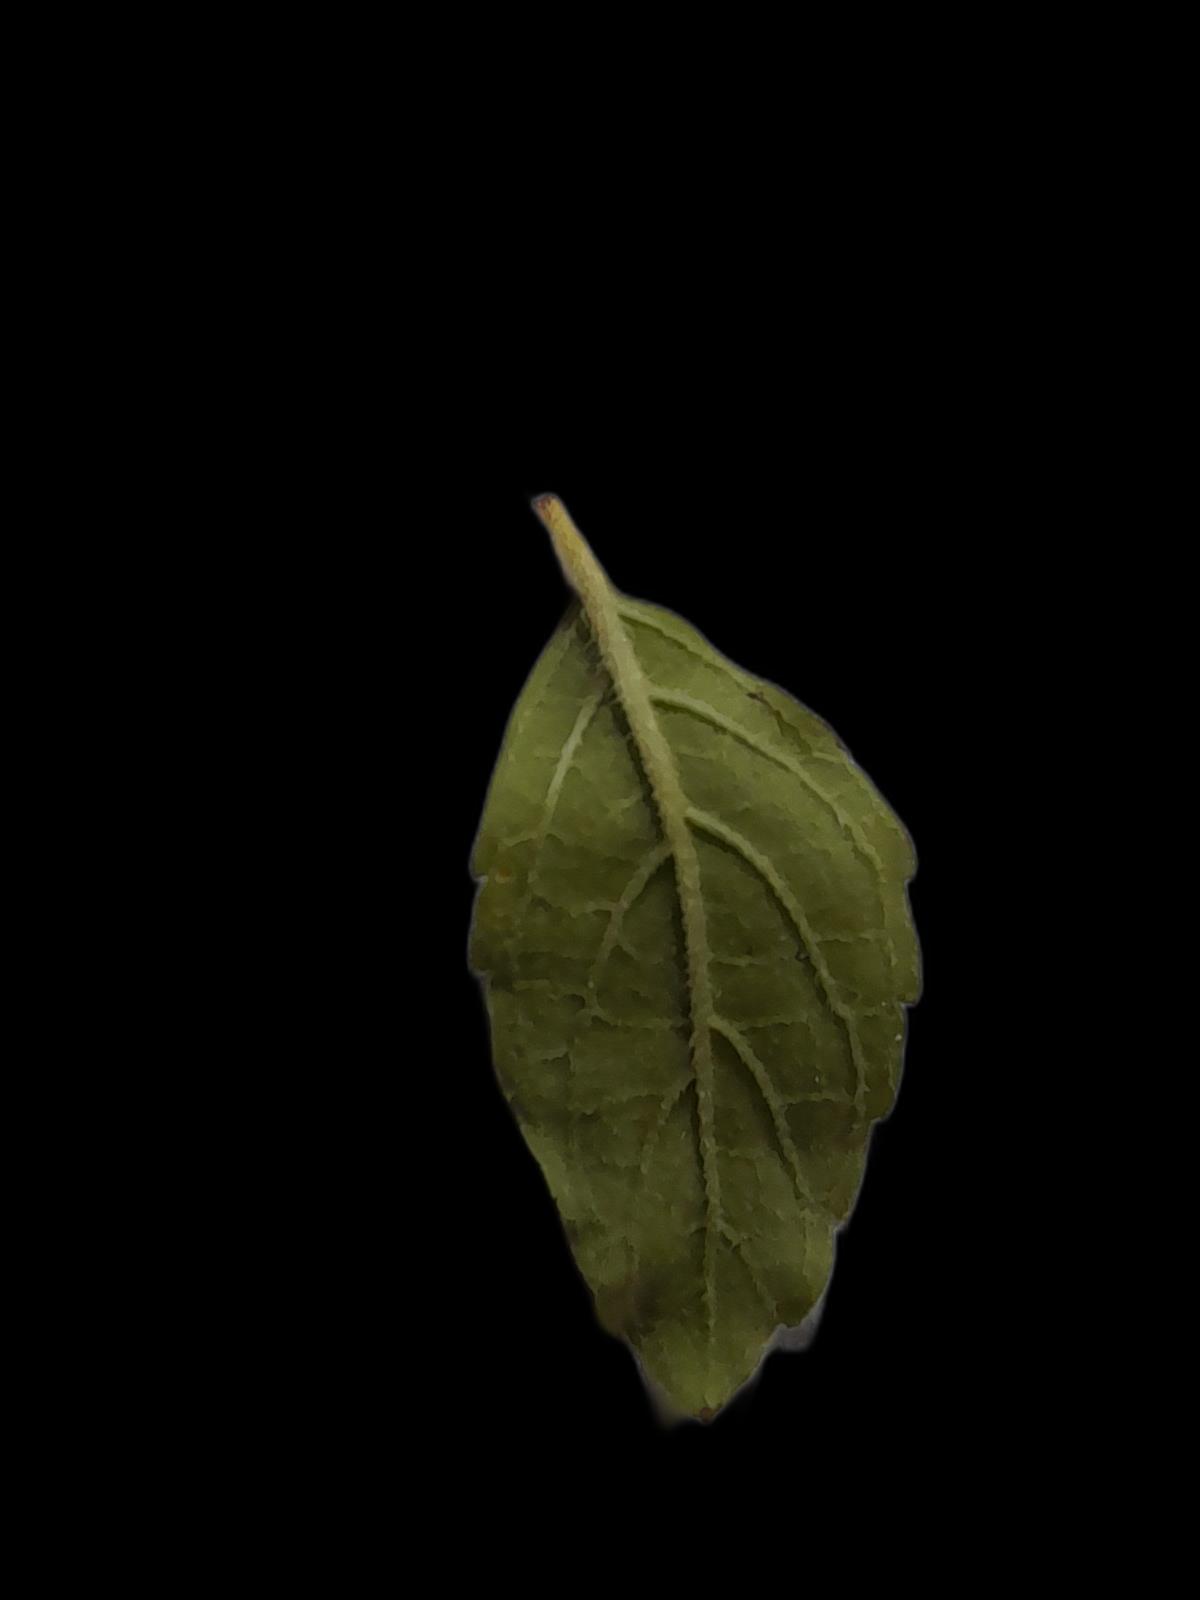
Plant: Tulsi